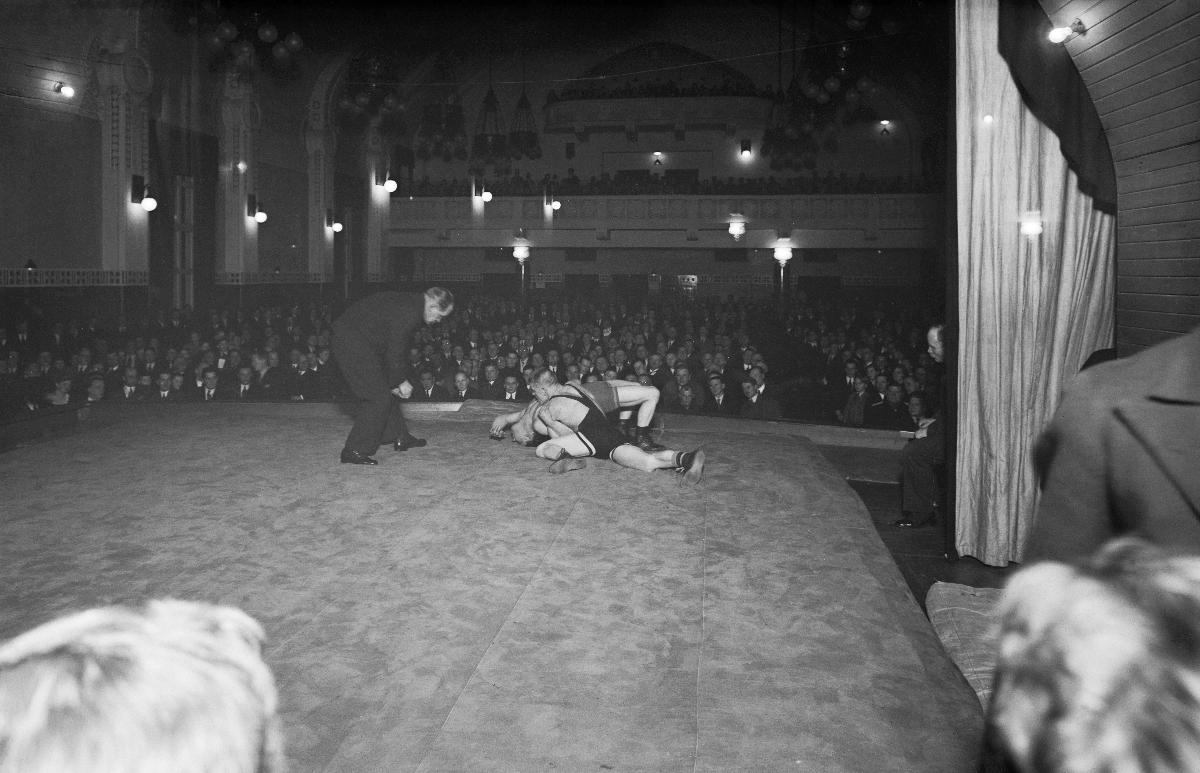
HKV:n painikilpailut Kansan talossa
HKV:s brottningstävlingar i Folkets hus; HKV's wrestling competitions at Kansan talo
sisällön kuvaus: Helsingin Kisa-Veikkojen painikilpailut Kansan talossa Helsingissä 19.1.1932. Kuvassa painivat K. Vestergård (PP) ja G. Vesterlund (PT). content description: Wrestling competitions of Helsingin Kisa-Veikot at Kansan talo in Helsinki 19.1.1932. Wrestling in the picture are K. Vestergård (PP) and G. Vesterlund (PT). innehållsbeskrivning: Helsingin Kisa-Veikkos brottningstävlingar i Folkets hus i Helsingfors 19.1.1932. K. Vestergård (PP) och G. Vesterlund (PT) brottas.
Kuvaaja: Sundström, Hugo, kuvaaja
Vuosi: 1932
Paikka: Suomi, Uusimaa, Helsinki
Aiheet: paini; painijat; ottelut; HBL; wrestling; wrestlers; sports; qualification; competition; contest; match; matches (sports contests); brottning; brottare; sport; idrott; matcher; brottnings matsch